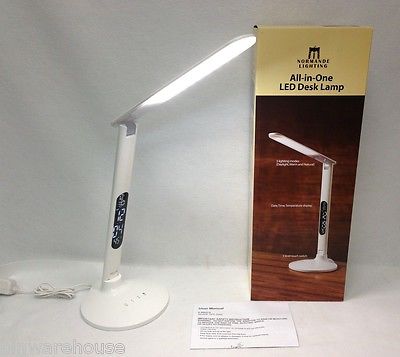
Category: lamp